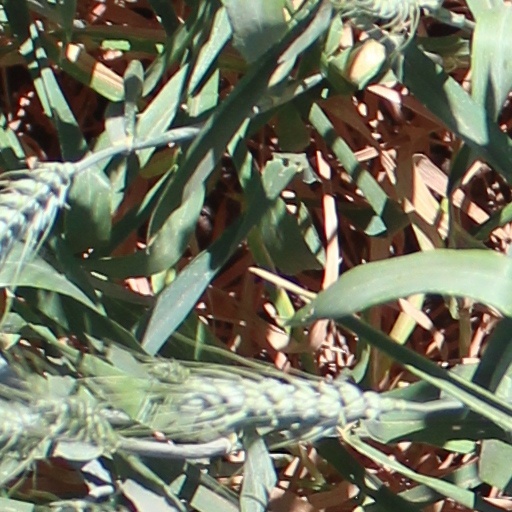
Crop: wheat